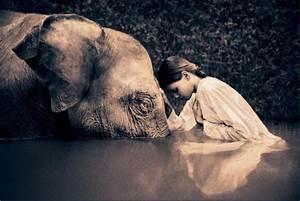
elephant